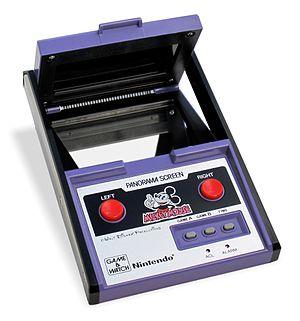
Jeu électronique Nintendo Game &amp